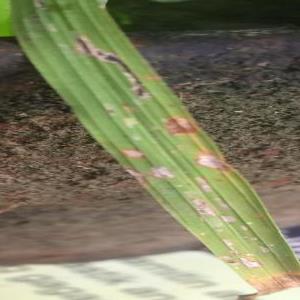
Disease: Blast